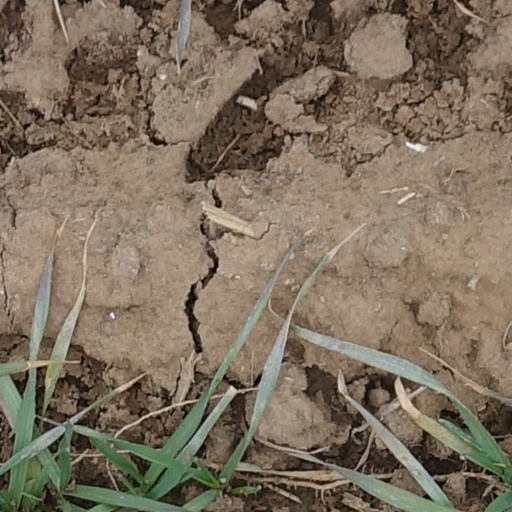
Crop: wheat